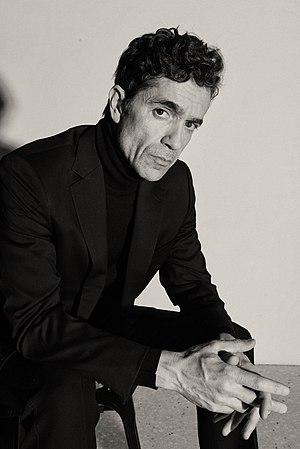
Romeo Castellucci, né le 4 août 1960 à Cesena, est un metteur en scène, homme de théâtre, plasticien et scénographe italien, l'un des plus en vue du théâtre d'avant-garde en Europe à partir des années 1990, qui a créé, depuis une trentaine d'années, toute une série de spectacles où il intervient en tant qu'auteur, metteur en scène, scénographe, créateur de l'éclairage, du son et des costumes.